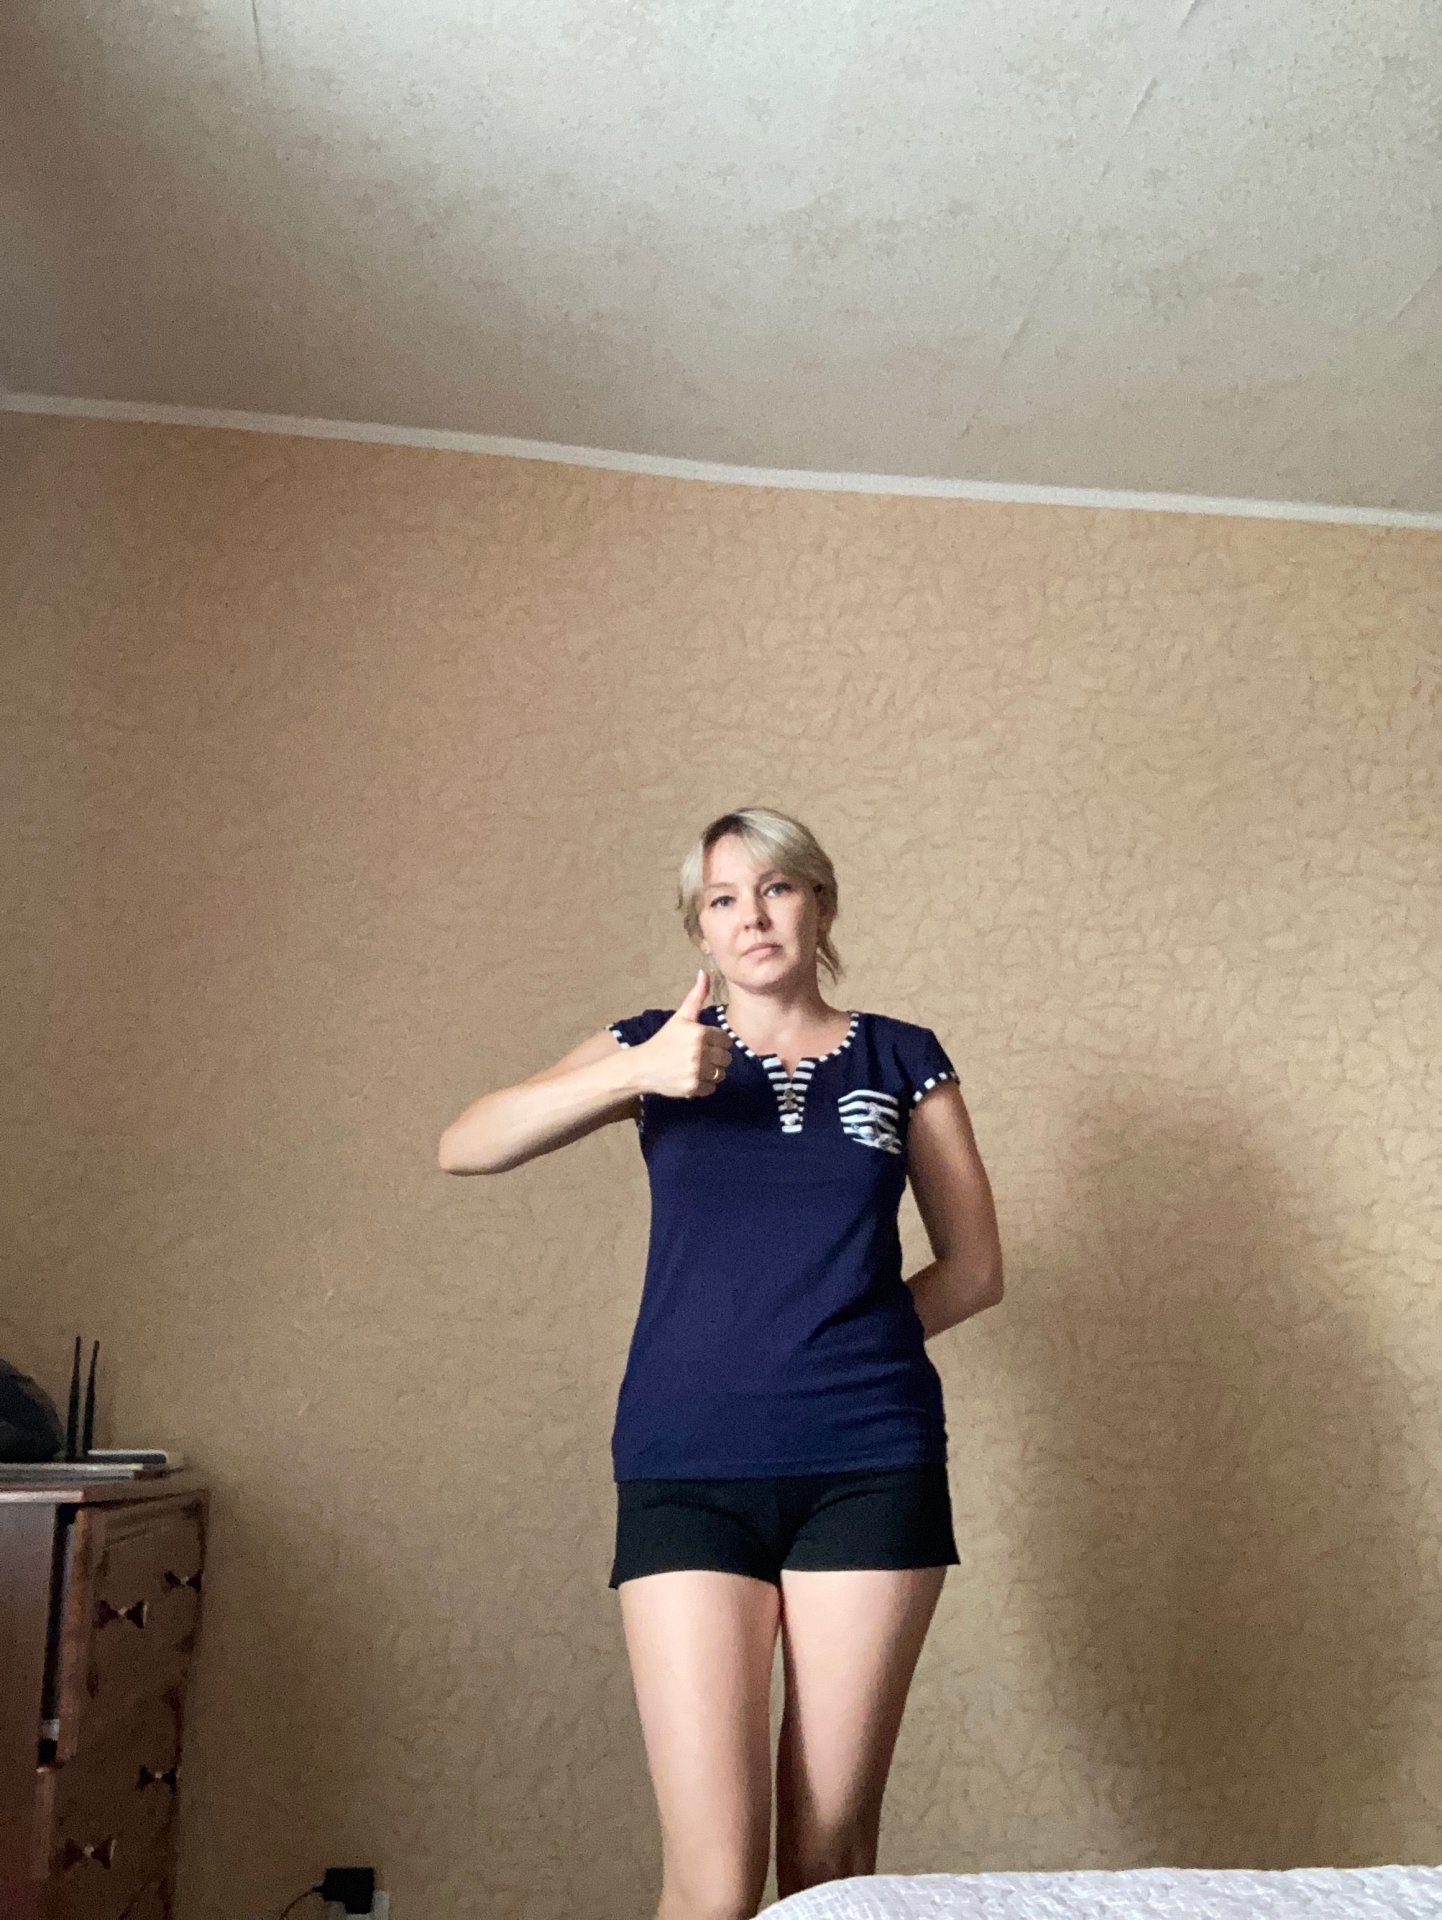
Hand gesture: like